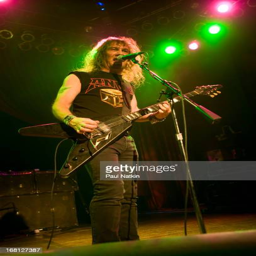
musician of the group performs on stage at the house